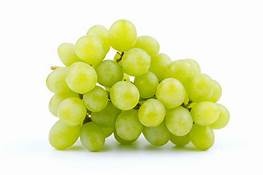
Label: grape